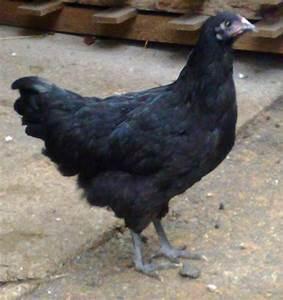
chicken